Tenango embroidery

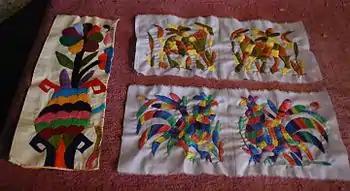
Small panels of tenango embroidery showing detail done by Elvira Clemente Gomez of Santa Monica, Tenango de Doria

Tenango is a style of embroidery which originated in the Tenango de Doria municipality in the Mexican state of Hidalgo. It is a commercialized version of traditional Otomi embroidery, which was developed in the 1960s in response to an economic crisis. It is estimated at over 1,200 artisans practice the craft in Tenango de Doria and the neighborhing municipality of San Bartolo Tutotepec.